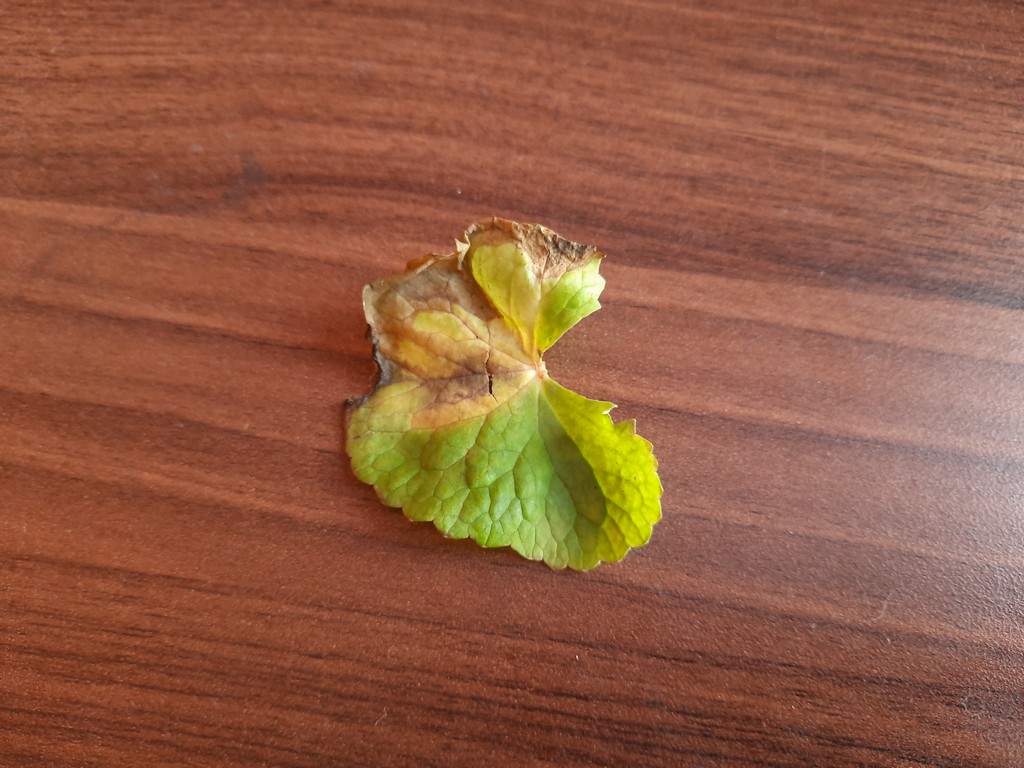
Label: Unhealthy